Philip Vera Cruz

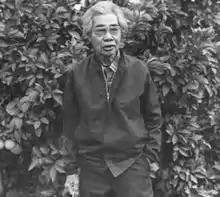
Vera Cruz in his later years

Philip Villamin Vera Cruz (December 25, 1904 – June 12, 1994) was a Filipino American labor leader and farmworker. He helped found the Agricultural Workers Organizing Committee (AWOC), which later merged with the National Farm Workers Association (NFWA) to become the United Farm Workers (UFW). As the union's long-time second vice president, he worked to improve the working conditions of migrant workers.